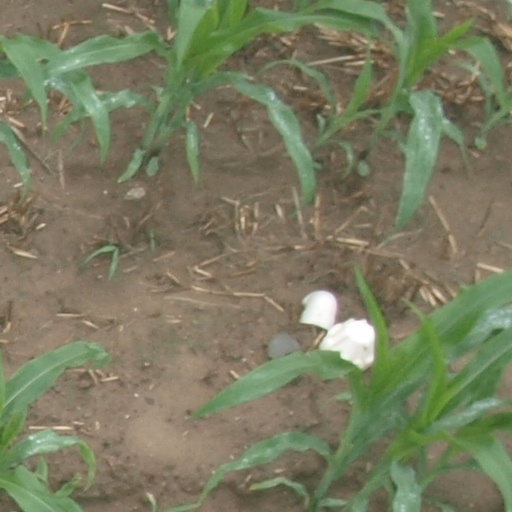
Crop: maize; corn